Rhescuporis V

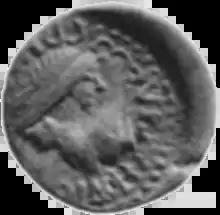
Coin of Rhescuporis V

Rhescuporis V, also transliterated as Rheskuporis or Rheskouporis, was the king of the Bosporan Kingdom, a Roman client state, from 240 to 276. The reign of Rhescuporis V overlaps with those of several other Bosporan kings; Pharsanzes (253–254), Sauromates IV (276) and Teiranes (276–278). It is unclear what their relationships and status were relative to each other and if they were co-rulers or rival contenders for the throne.